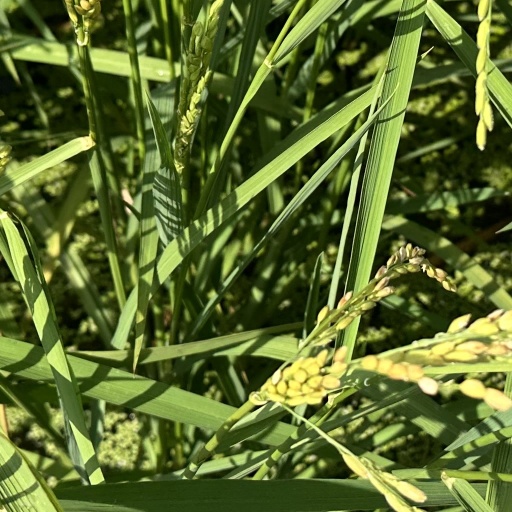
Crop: rice